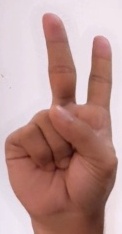
ASL sign: 2